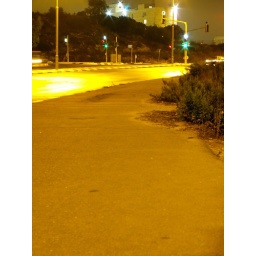
Night shots from a bridge over Begin North highway, at the Ben Gurion quarter and on Ben Zvi road